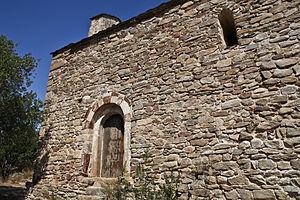
Entrée de l'église Saint-Pierre de Belloch, à Vinça, dans les Pyrénées-Orientales (France) This building is inscrit au titre des Monuments Historiques. It is indexed in the Base Mérimée, a database of architectural heritage maintained by the French Ministry of Culture,